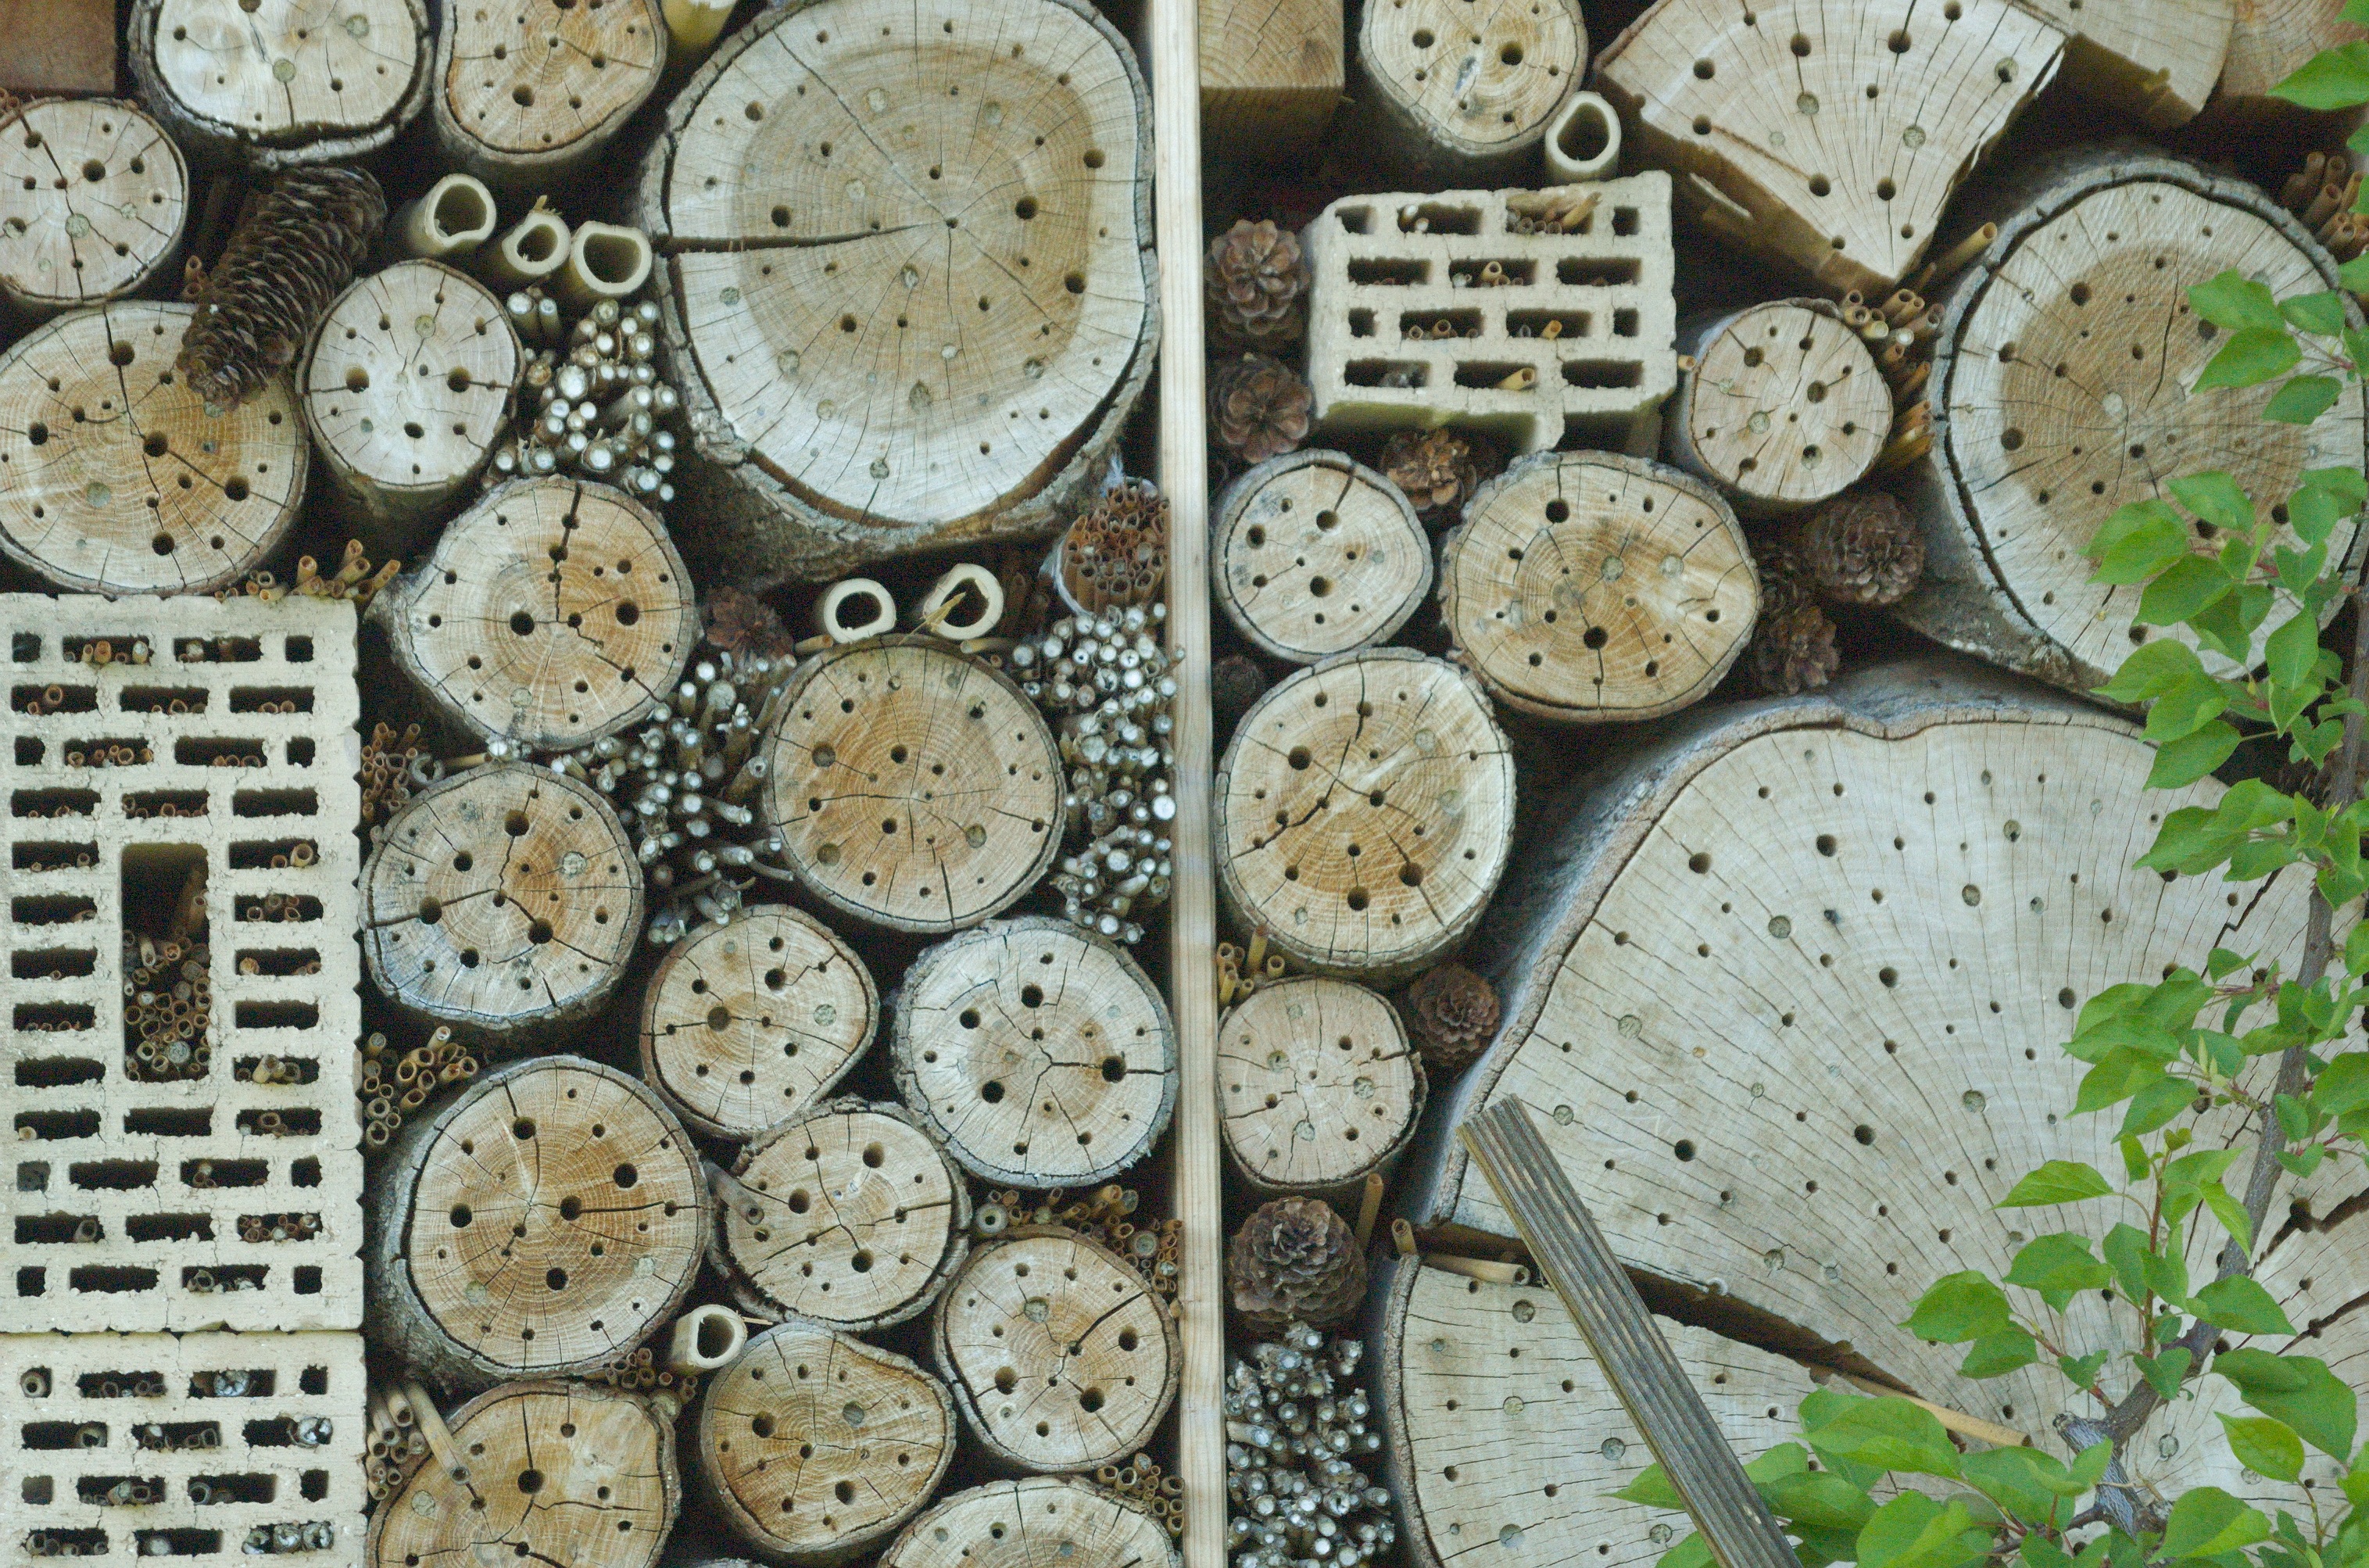
plant, flower, food, produce, soil, insect house, insect asylum, insect box, insect hotel, insects wall